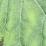
Crop: Tomato
Condition: virosis-d